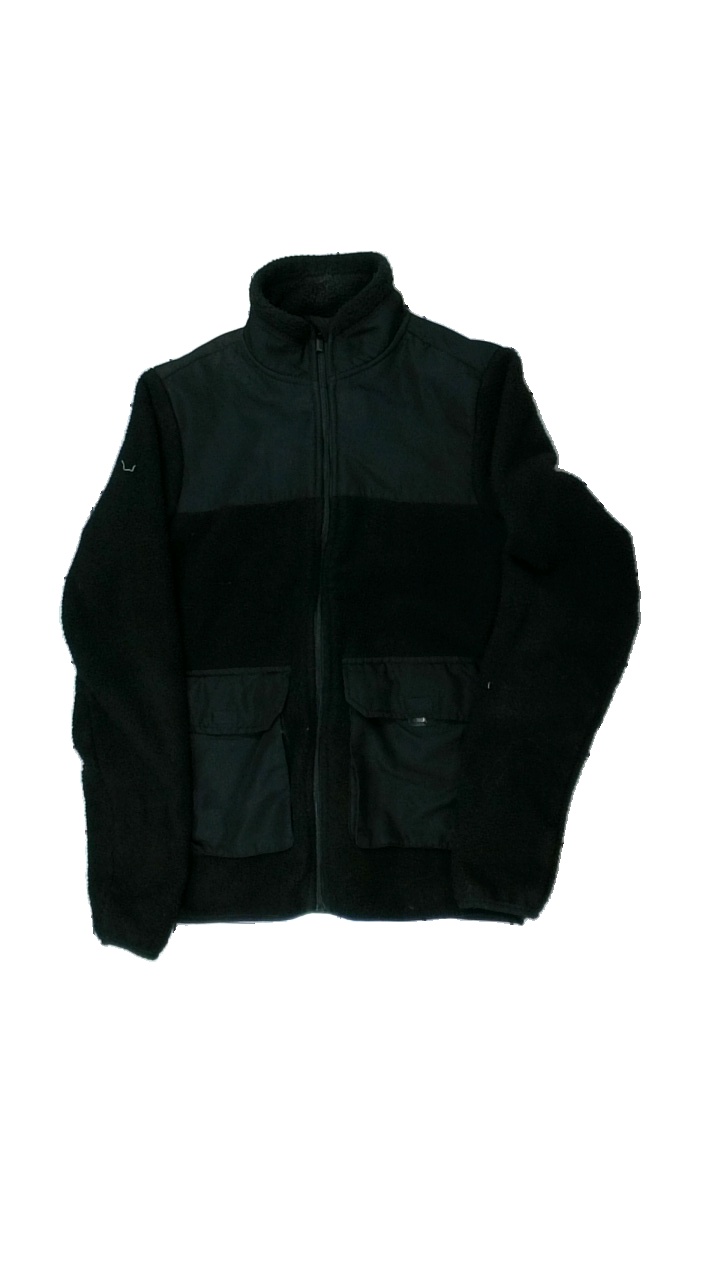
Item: Sweater (Unisex)
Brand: Livergy
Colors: Black
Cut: Regular, Turtle neck
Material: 100% polyester
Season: All
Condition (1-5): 3
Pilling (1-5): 2
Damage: pilling around collar
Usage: Export
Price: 50-100